Embarked aviation issue

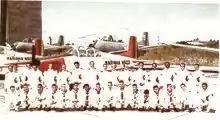

At the time of the purchase of "Minas Gerais", the Brazilian Navy had no aircraft. After the aircraft carrier was a fait accompli, FAB and MB both believed that the future pilots would be theirs. The MB accelerated its preparation of pilots and maneuvers to acquire aircraft, while the FAB created the 1st Group of Embarked Aviation (GAE) in February 1957 to prevent the emergence of an organic aviation of the Navy. The creation decree, signed by the president, evidenced the State's intention to maintain the current organization of the Armed Forces, with the monopoly of aviation in the FAB. In the same year, the FAB also activated the 2nd Liaison and Observation Squadron (ELO), with North American T-6 planes and H-13 helicopters.